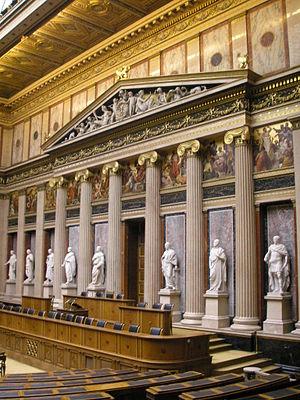
Autriche, Vienne, Image of the interior of the parliament building in Vienna. Constructed by Baron Theophil von Hansen.